Index of Marshall Islands–related articles

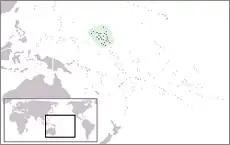
The location of the Marshall Islands

The following is an alphabetical list of topics related to the Marshall Islands.